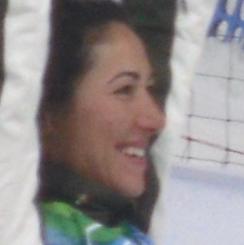
Age: 27